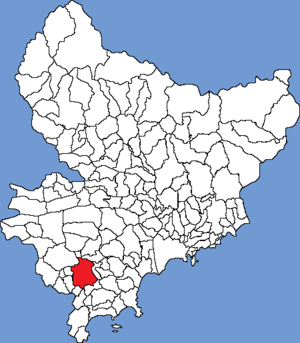
Localisation de Grasse en Alpes-Maritimes